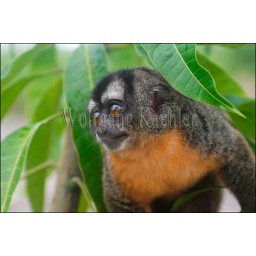
Peru, amazon river basin, near iquitos, maranon river, night owl monkey in tree, close-up